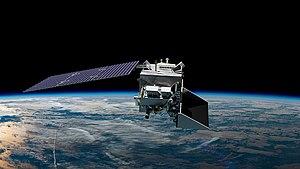
Plankton, Aerosol, Cloud, ocean Ecosystem généralement désigné par son acronyme PACE est une mission d'observation de la Terre en cours de développement par la NASA dont l'objectif est l'étude du phytoplancton, ainsi que l'étude des aérosols et des nuages. Cette mission doit prendre le relais d'instruments existants embarqués sur les satellites Suomi NPP et JPSS. Le projet approuvé en 2015 est en cours de développement et le lancement du satellite est planifié vers 2022.